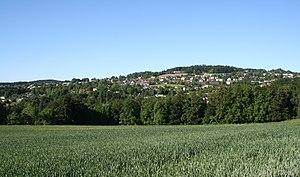
Zumikon est une commune suisse du canton de Zurich, située dans le district de Meilen.